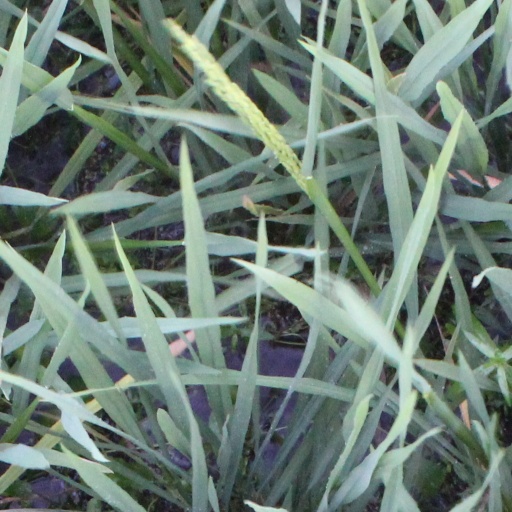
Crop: rice